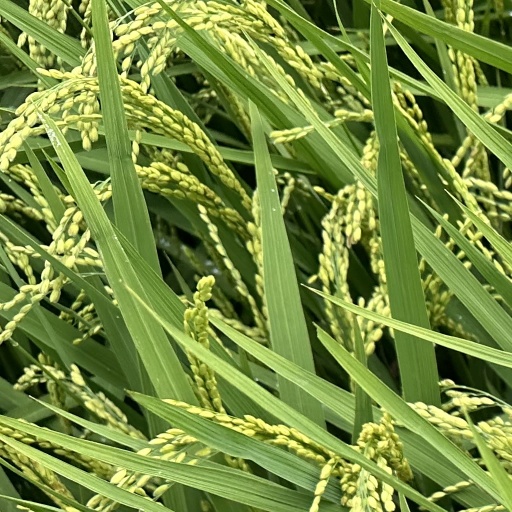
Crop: rice